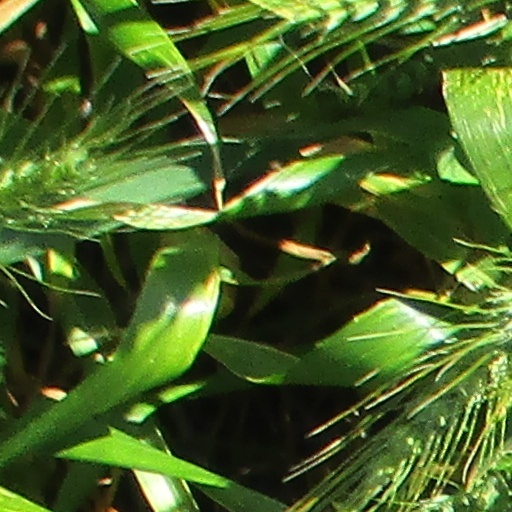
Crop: wheat